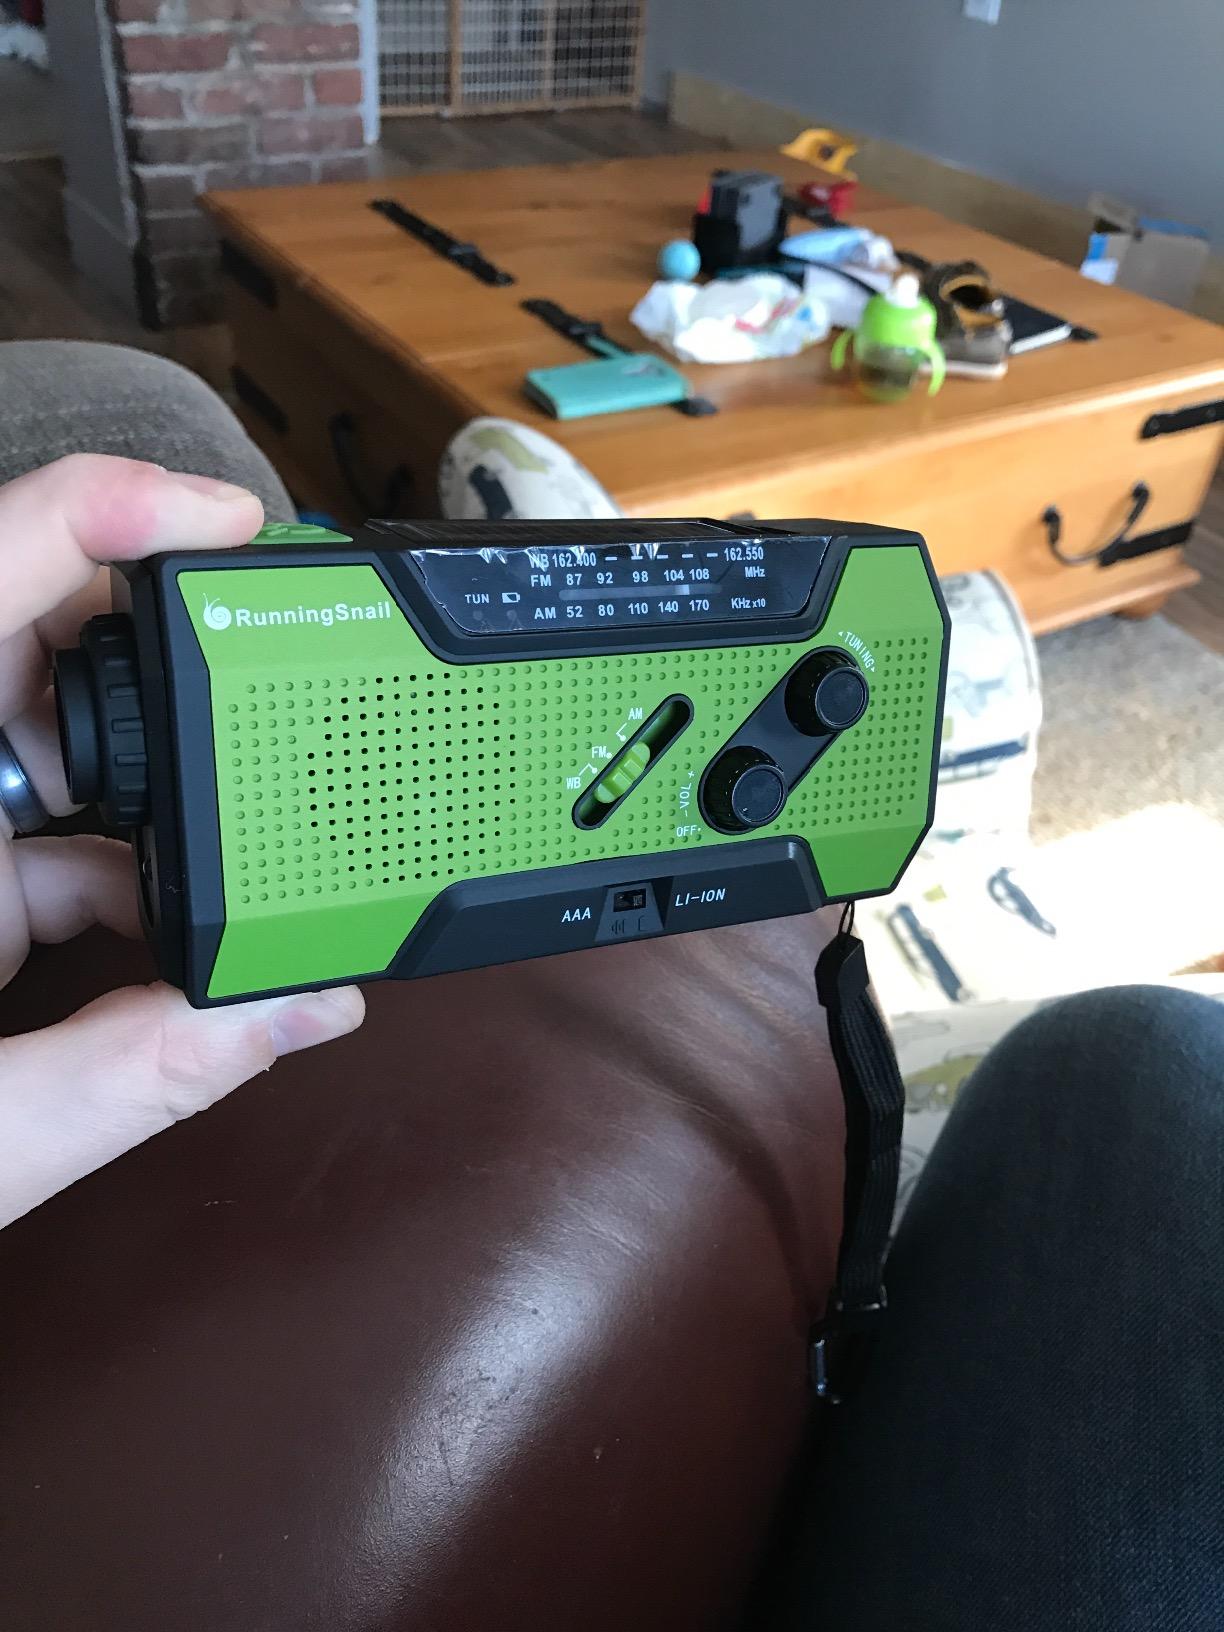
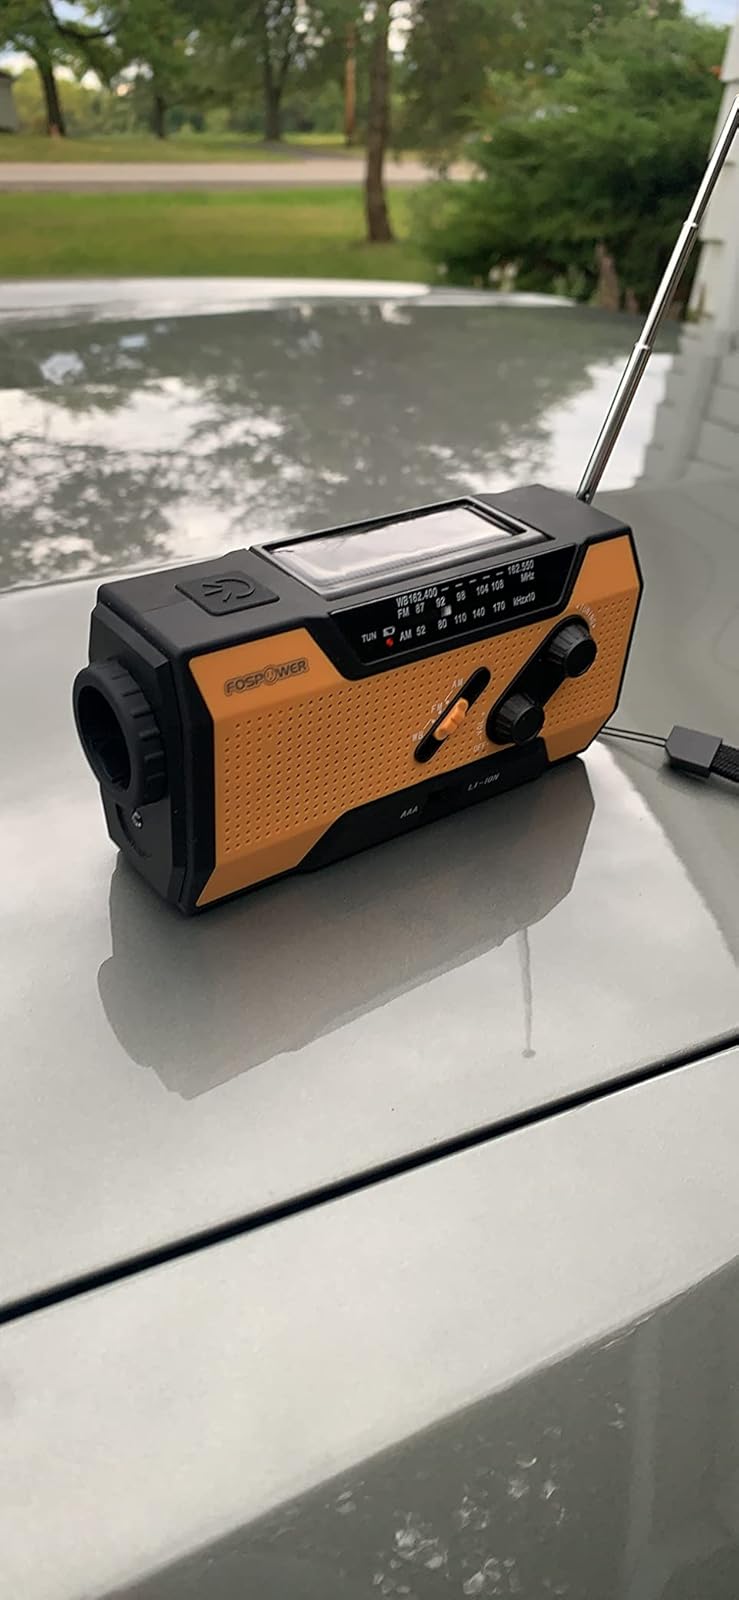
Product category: radio
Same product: no